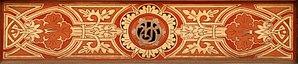
Belgique - Bruxelles - Maison Henri Jacobs
La maison Henri Jacobs est un bâtiment Art nouveau édifié à Schaerbeek dans la banlieue de Bruxelles par l'architecte Henri Jacobs pour son usage personnel.